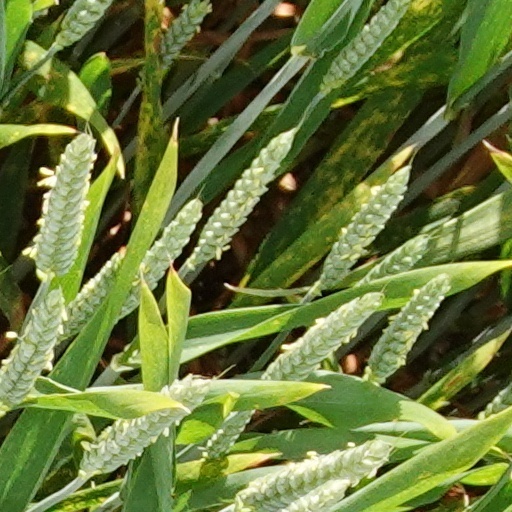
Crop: wheat